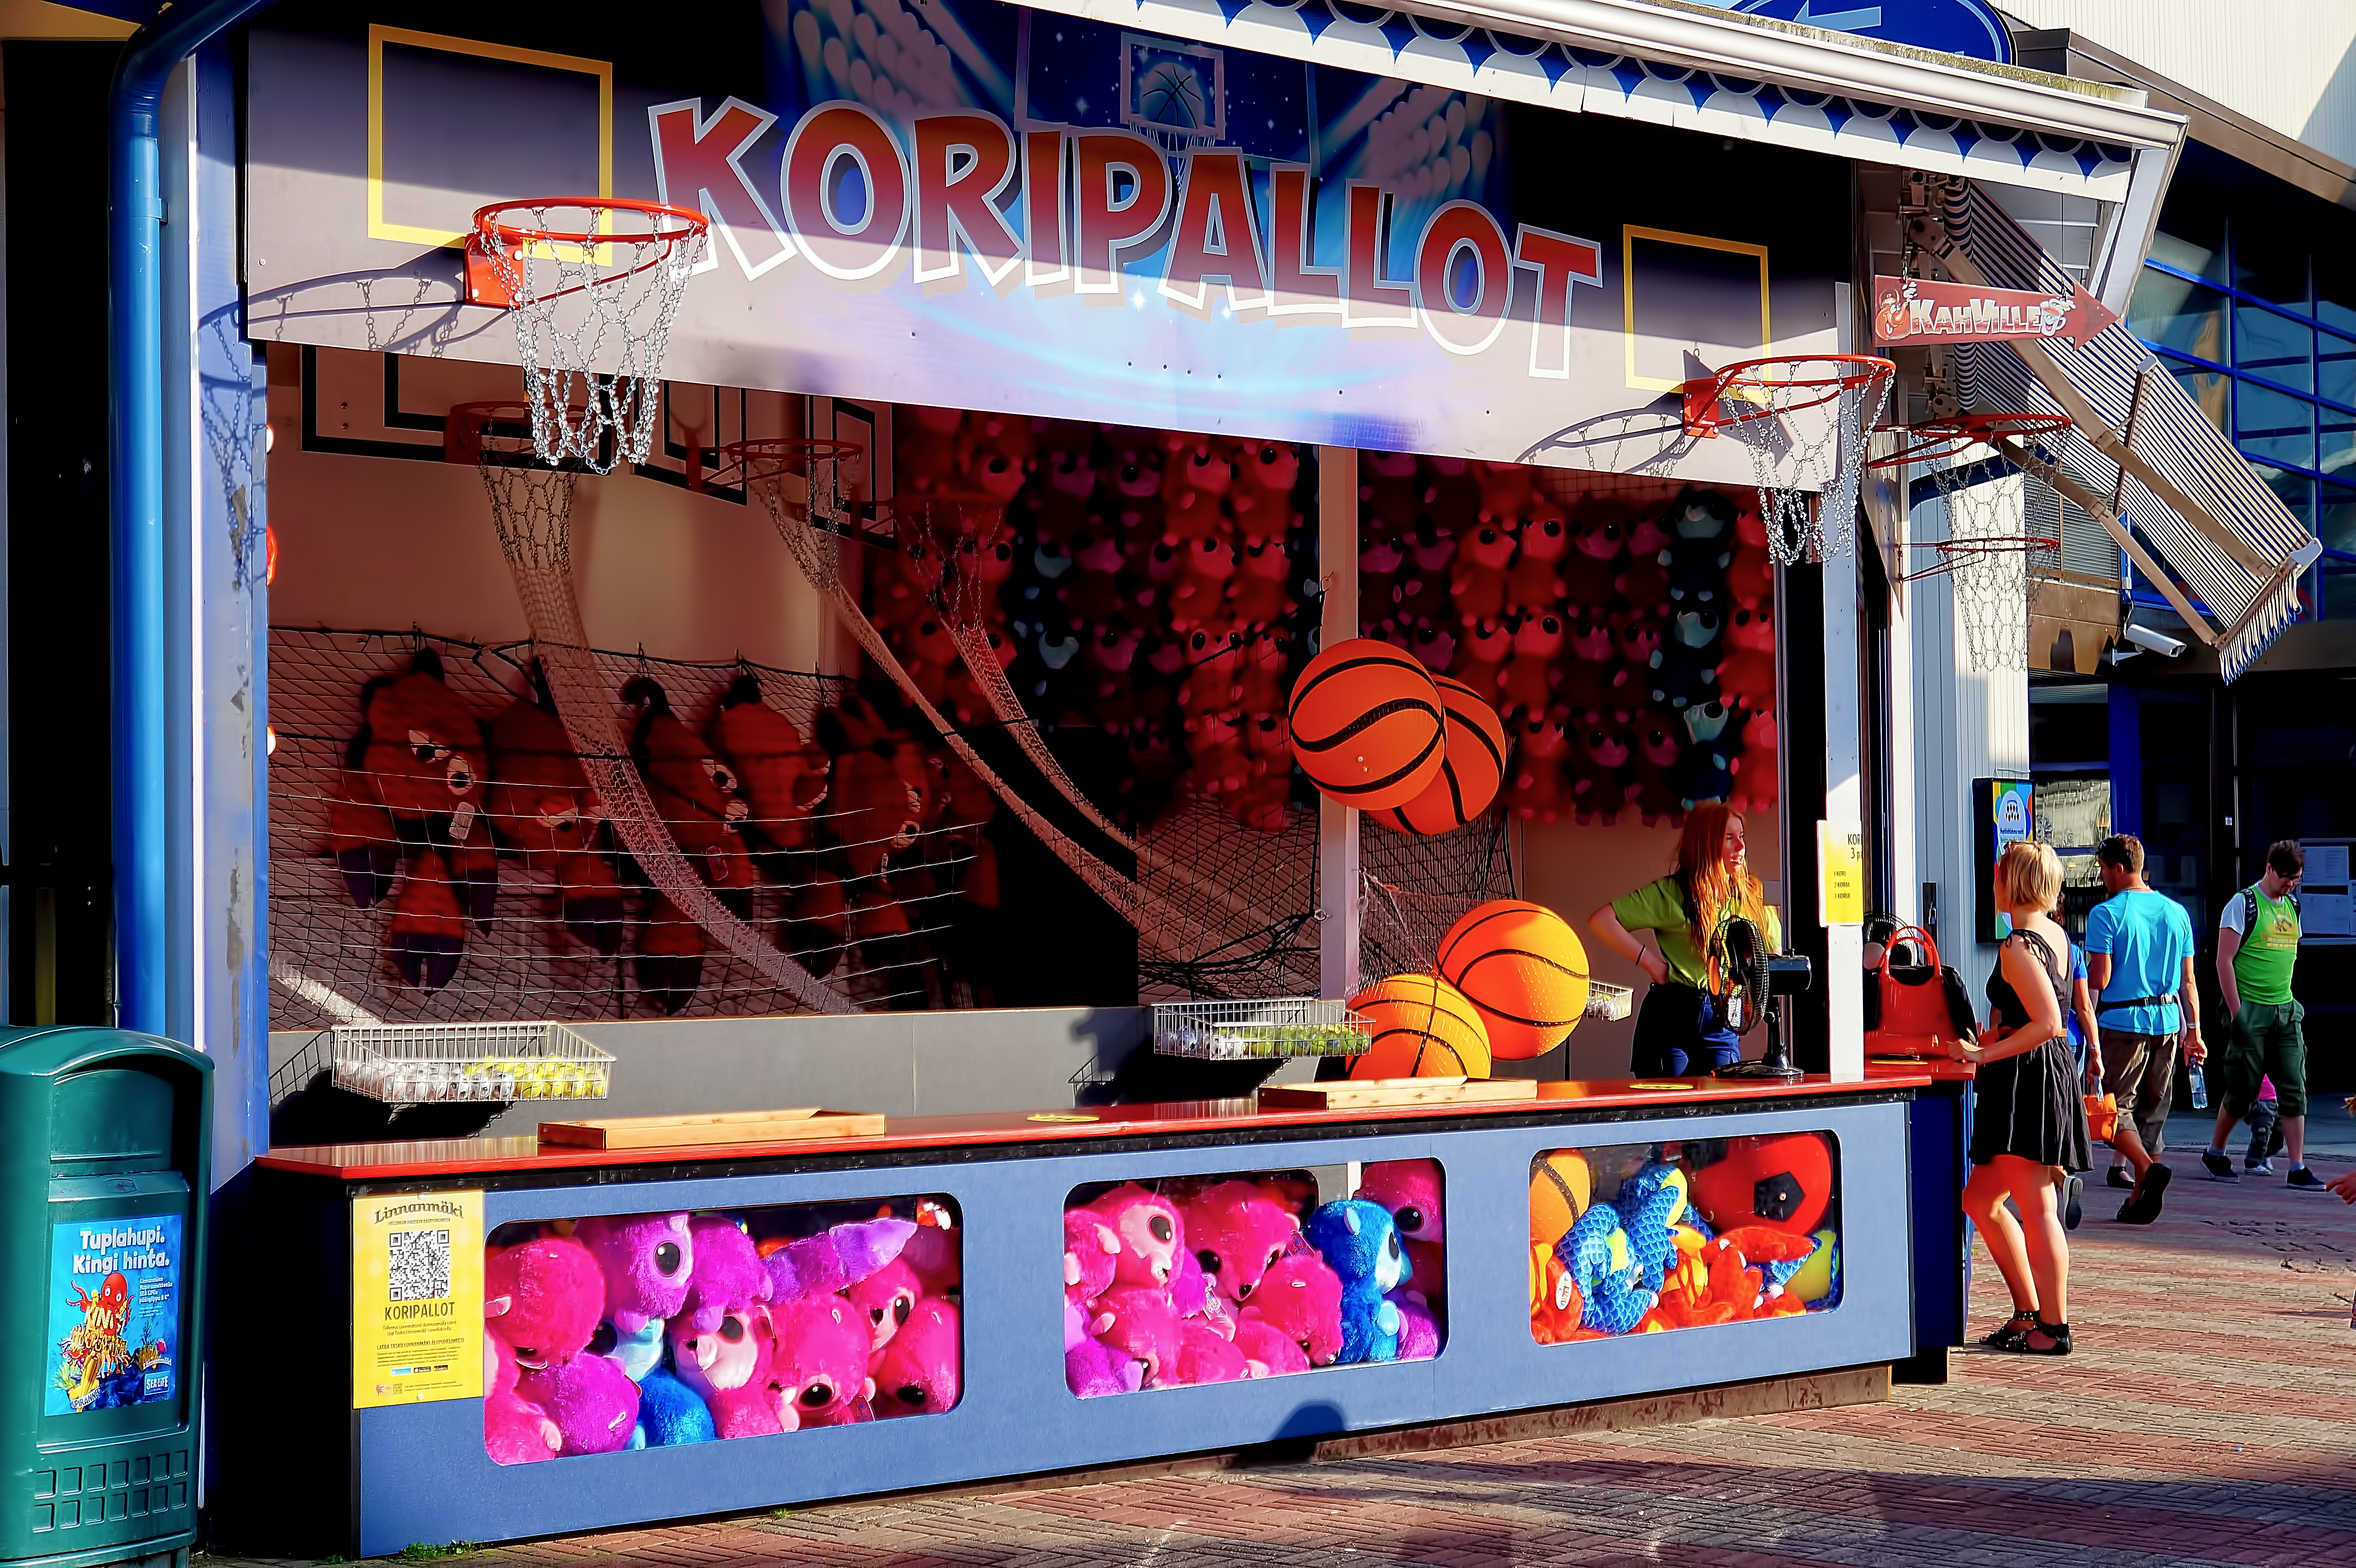
park, cool image, finland, helsinki, amusement, cool photo, i, linnanmki, basketballs, koripallot